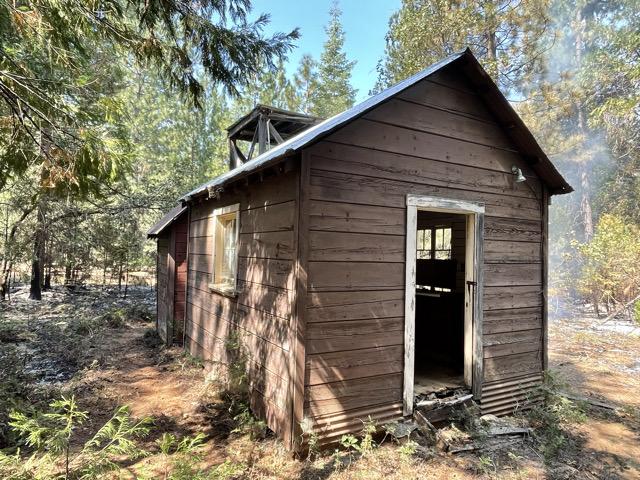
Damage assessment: no_damage